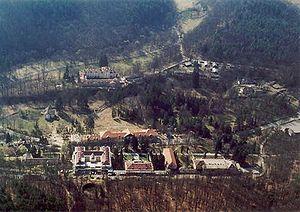
Parád est un village et une commune du comitat de Heves en Hongrie.